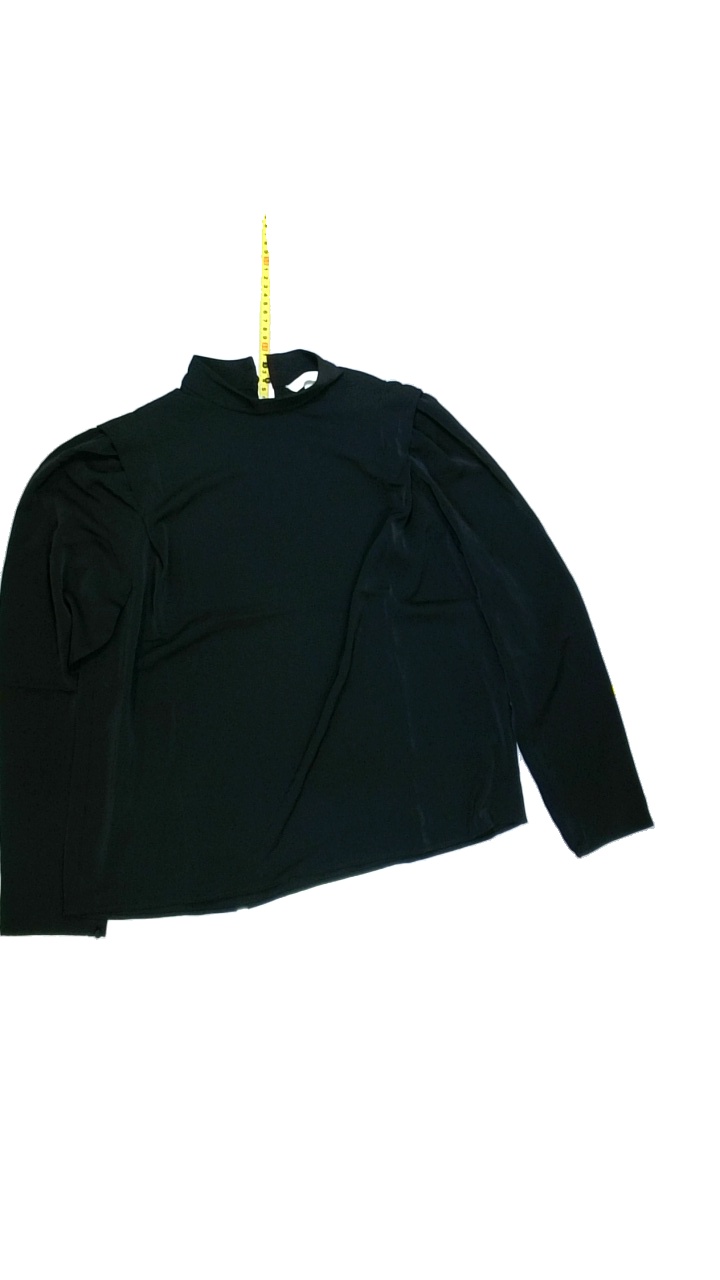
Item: Blouse (Ladies)
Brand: H&m
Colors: Black
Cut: Regular
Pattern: Plain
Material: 100% Poly
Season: All
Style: No trend
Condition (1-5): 5
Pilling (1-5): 5
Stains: No
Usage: Reuse
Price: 50-100